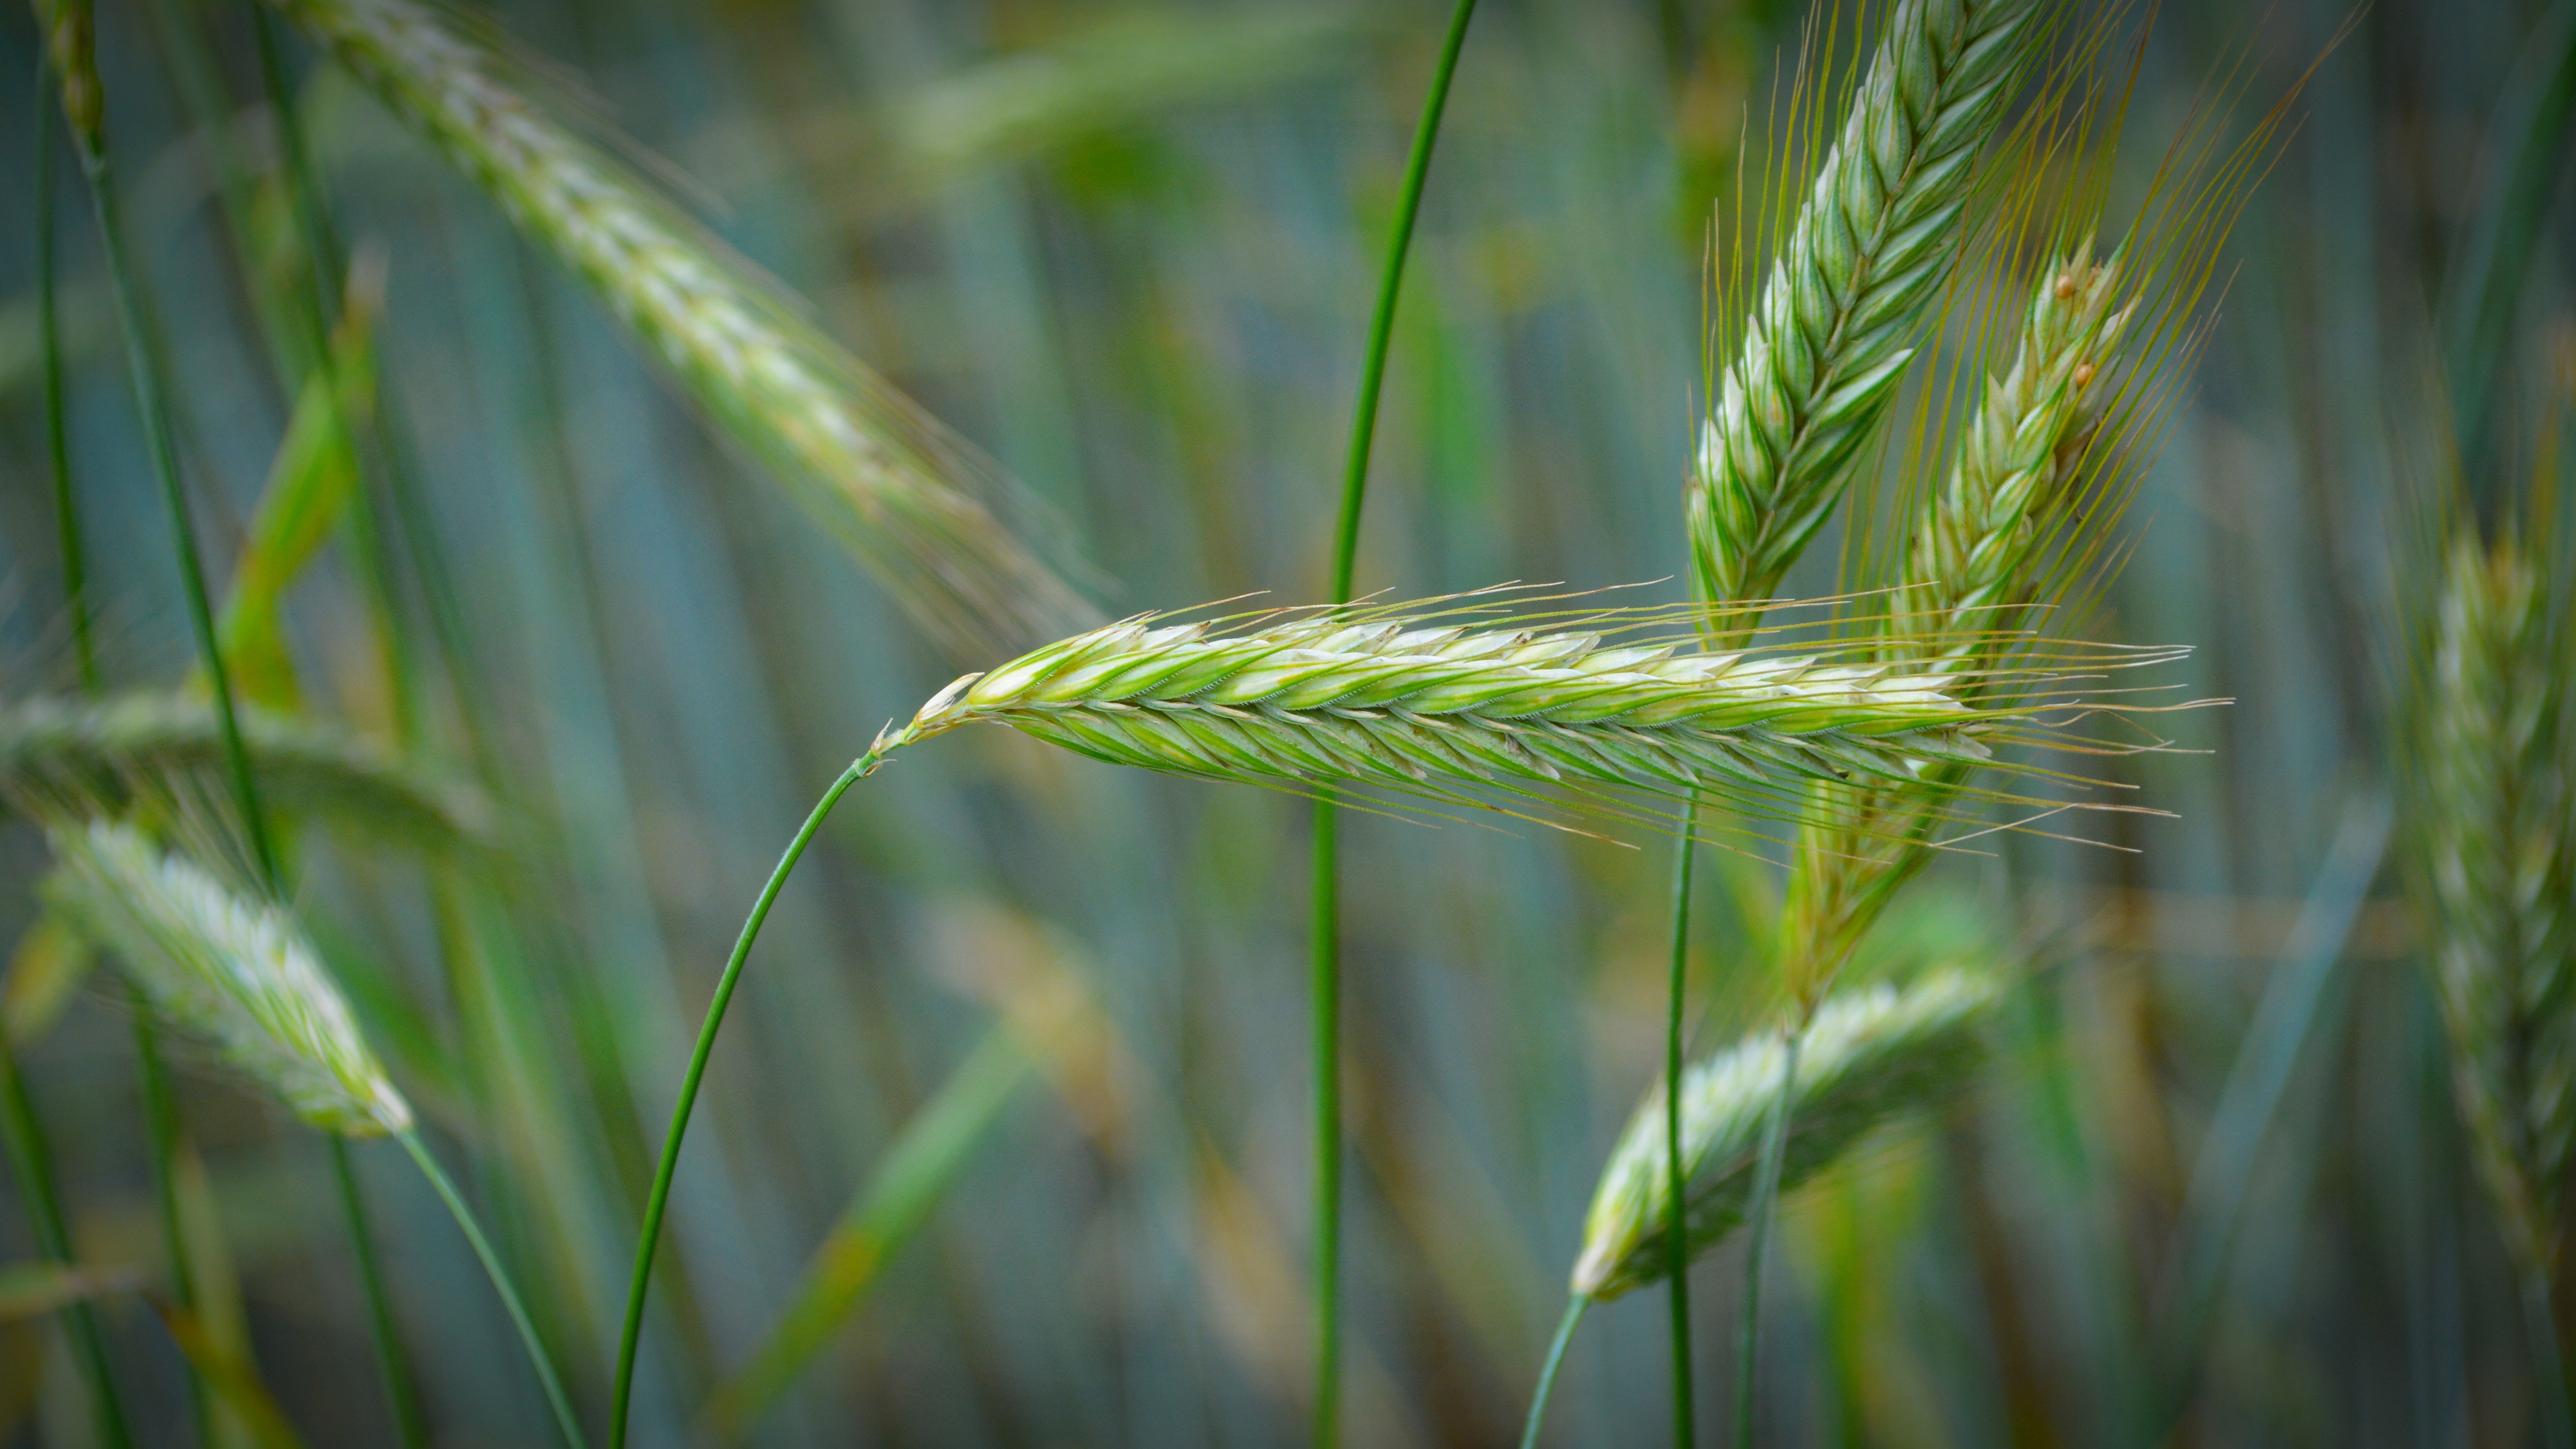
nature, grass, plant, field, lawn, meadow, barley, grain, prairie, leaf, flower, food, green, crop, botany, ear, agriculture, close, flora, fauna, cereals, habitat, macro photography, field crops, paddy field, hordeum, grass family, plant stem, land plant, phragmites